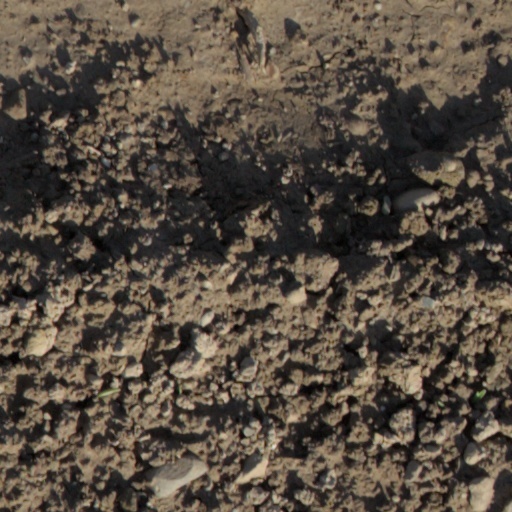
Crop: wheat